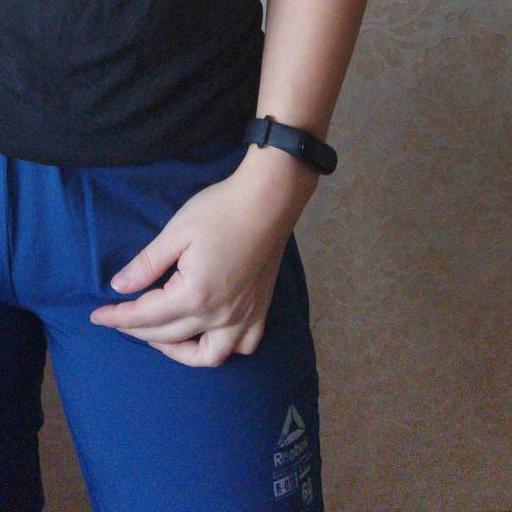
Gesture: no_gesture